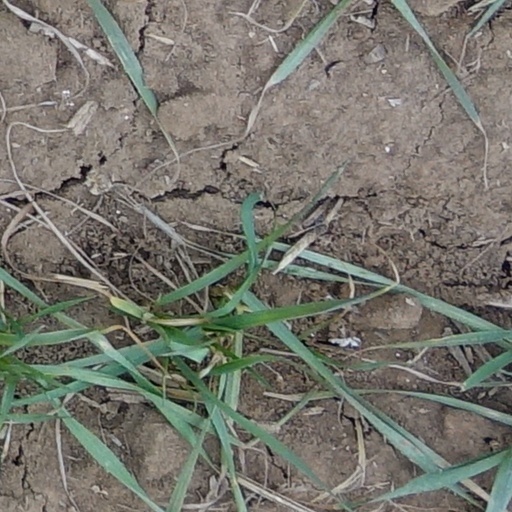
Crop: wheat